Huangling Anticline

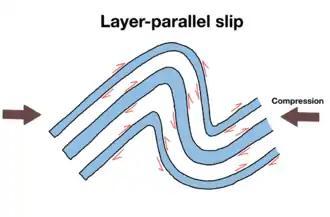
Layer-parallel slip during flexural folding

Not until the Late Jurassic to Early Cretaceous did Huangling massif uplift. This period was critical for the tectonic development of Huangling massif since the dome-shaped structure was formed. The dome-shaped structure indicated a compressional environment. The dome has a steeper west flank and a gentle east flank, indicating the compressive stress exerted to the west and to the east were different. Coevally, recumbent folds trending north-south overturning to the west and east on the western and eastern flanks respectively, and layer-parallel slip were formed. In the next session, different models suggesting the kinematics of the dome-shaped structure will be further discussed.